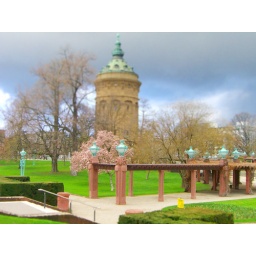
park around water tower in mannheim